Sky position (RA, Dec in degrees): 195.846, 18.549
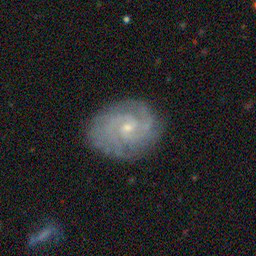
Galaxy morphology: Unbarred Tight Spiral Galaxies